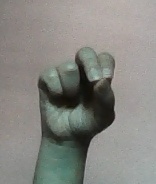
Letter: gaaf